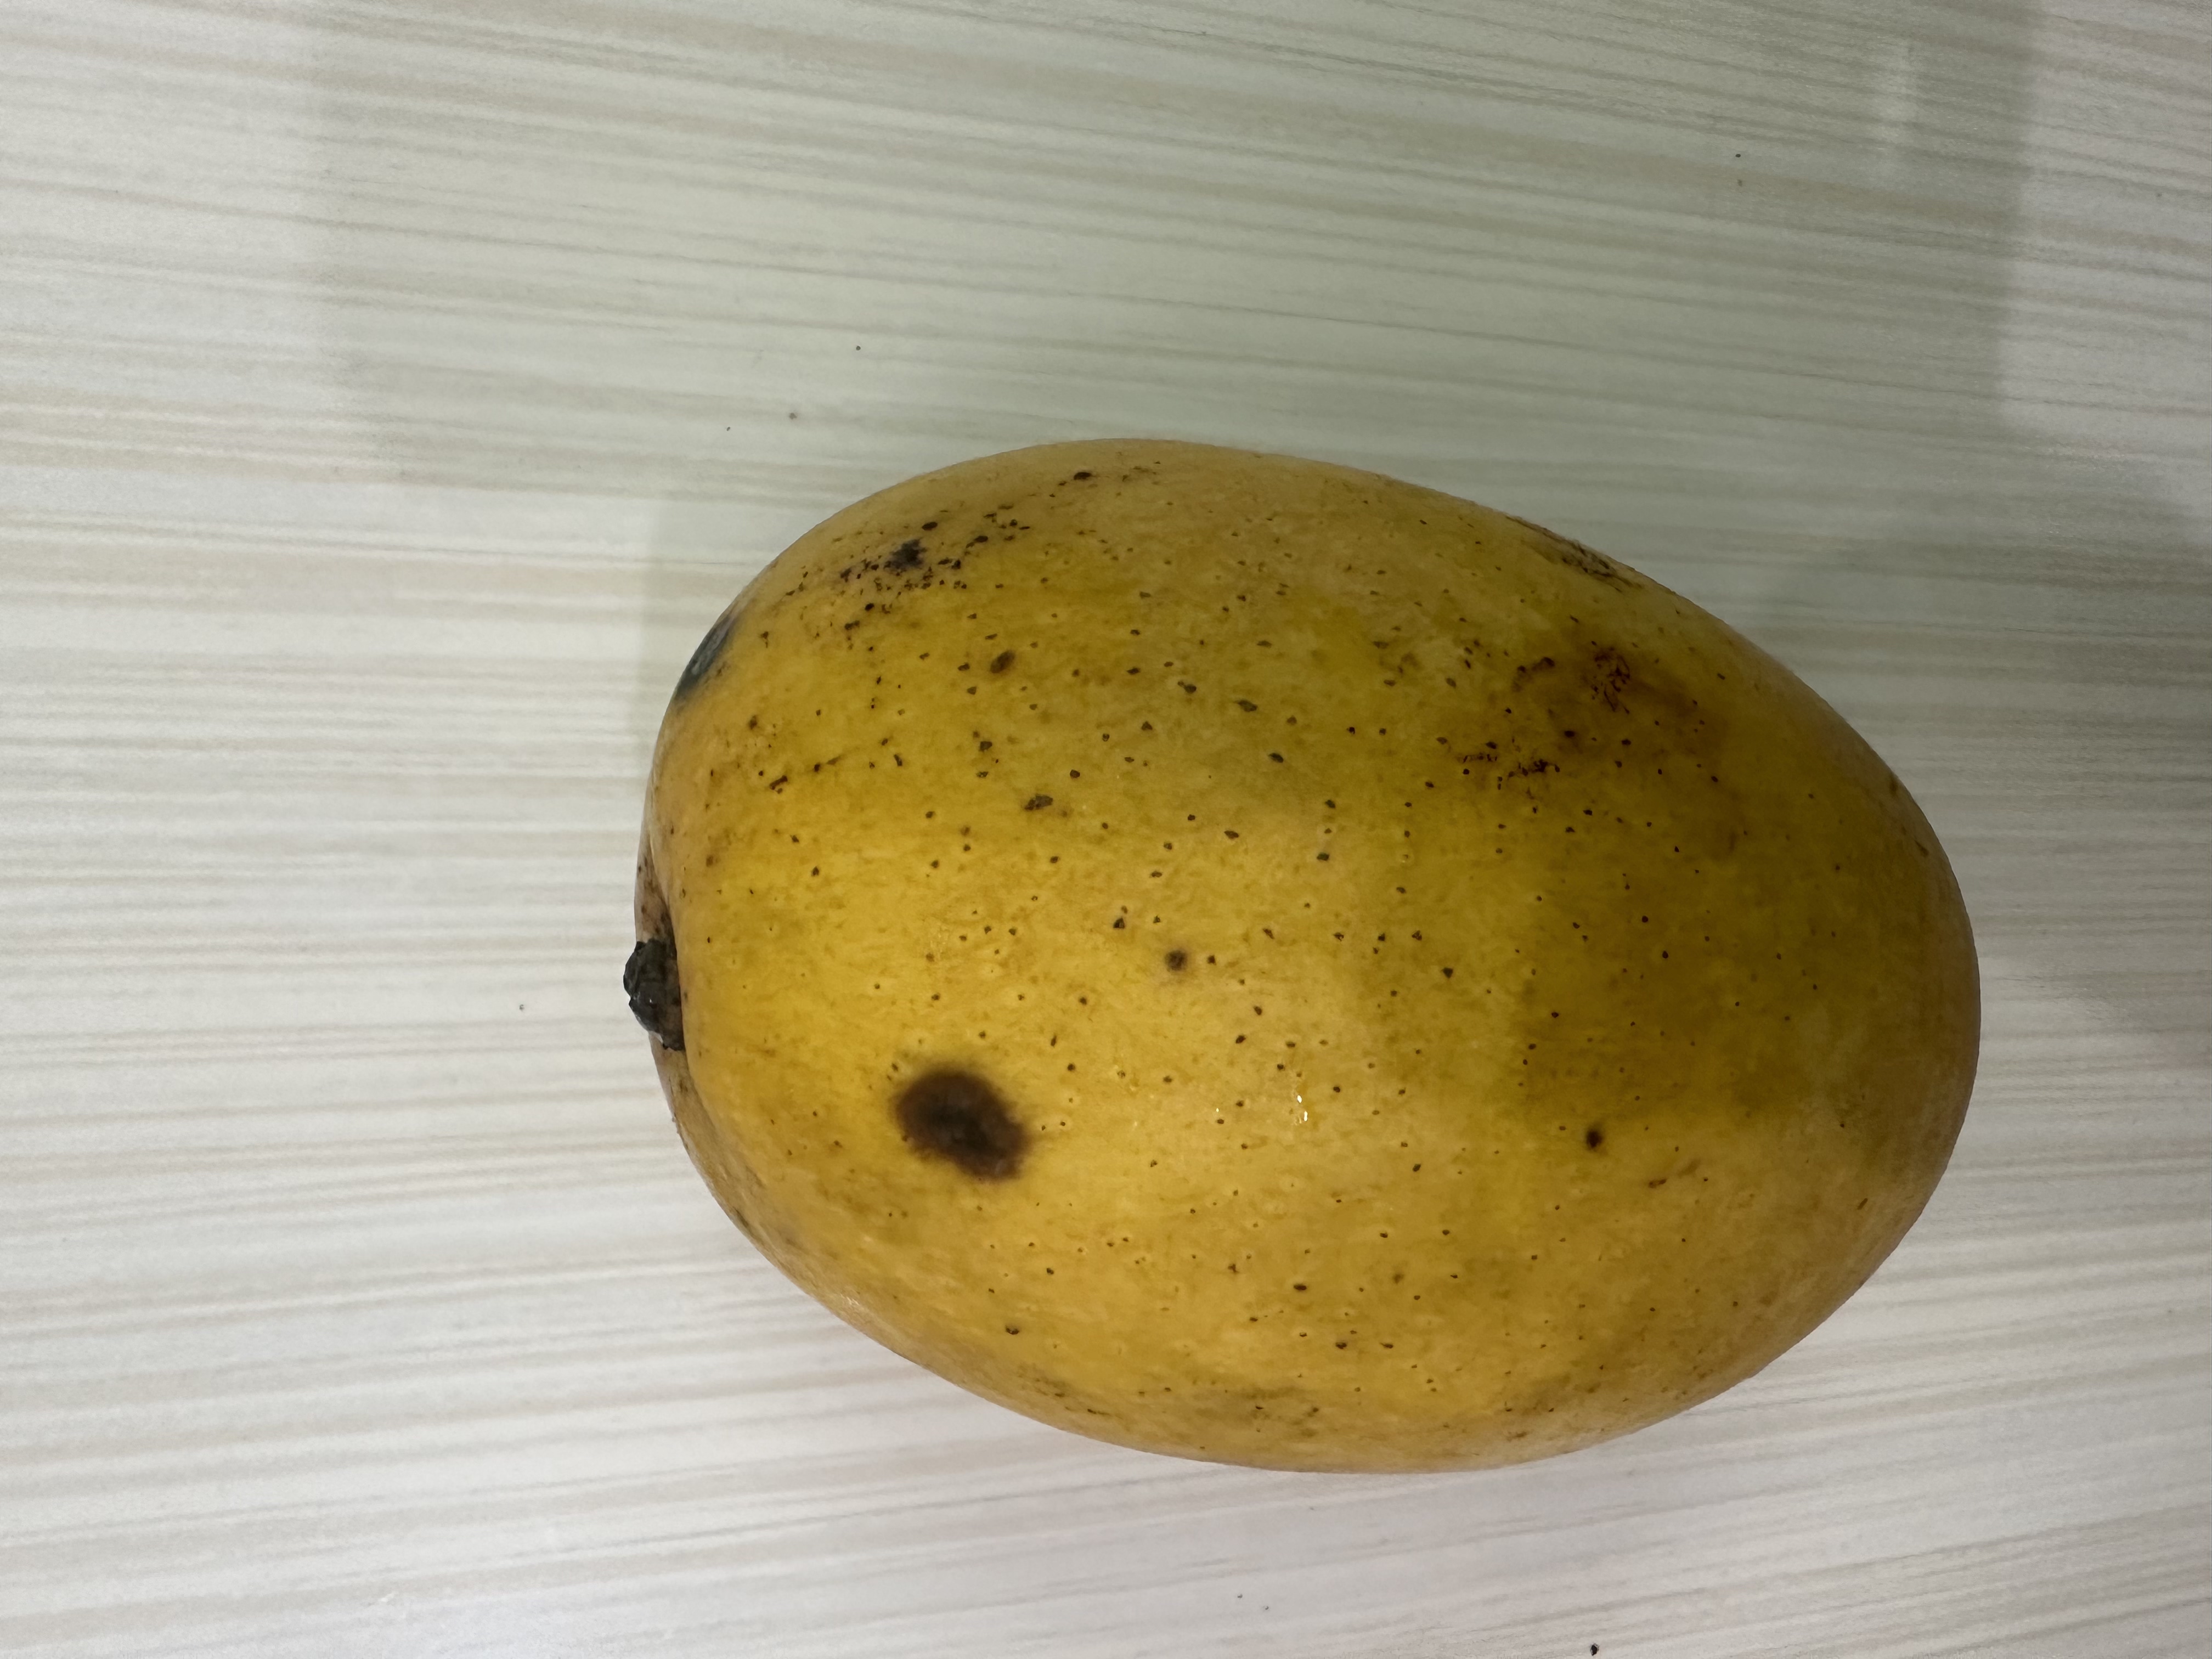
Mango variety: Kanchon Langra